City Beautiful movement

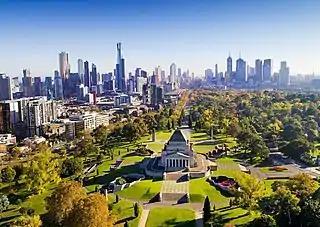
The skyline of Melbourne and the Shrine of Remembrance in Kings Domain

In Memphis, Tennessee, the City Beautiful Commission was officially established by a city ordinance on July 1, 1930, making it the first and oldest beautification commission in the nation. It was the brainchild of the mayor, E. H. Crump. The first Commission was appointed and had operating expenses of $1,500. A small office was set up in The Nineteenth Century Club. Mrs. E. G. Willingham was chosen as chairman and Mrs. William B. Fowler served as vice chairman. In 1935, the Riverside Drive project was dedicated. Costing nearly $1,000,000 (largely WPA funds) the City Beautiful Commission landscaped the bluffs with crape myrtle, redbuds, magnolias, dogwoods and Paul Scarlet roses. White roses were planted at each guardrail post. In 1936, Mrs. William B. Fowler became chairman of the City Beautiful Commission and served for many years. City Beautiful grew under her leadership and soon had to relocate to larger headquarters. Through the efforts of City Beautiful, Memphis gained the title of cleanest city in Tennessee in 1940, 1941, 1942, 1943, 1944, 1945 and 1946. Memphis also received the Ernest T. Trigg "Nation’s Cleanest City" award in 1948, 1949, 1950 and 1951. During this time, volunteers were organized into Wards and Block Clubs with Ward Chairmen and Block Captains. The City Beautiful staff grew to include 30 inspectors by 1954 who worked through these organizations to identify and improve eyesores. Memphis participated with the American Coatings Association headquartered in Washington, D.C. In 1978, the Commission was reorganized, eliminating the field inspectors. In February 1989, the Commission moved to its present location at The Massey House in Victorian Village, Memphis.